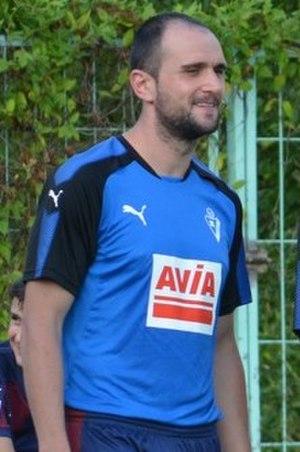
Enrique García Martínez, connu sous le nom de Kike, né le 25 novembre 1989 à Motilla del Palancar, est un footballeur espagnol qui évolue au poste d'attaquant à la SD Eibar.